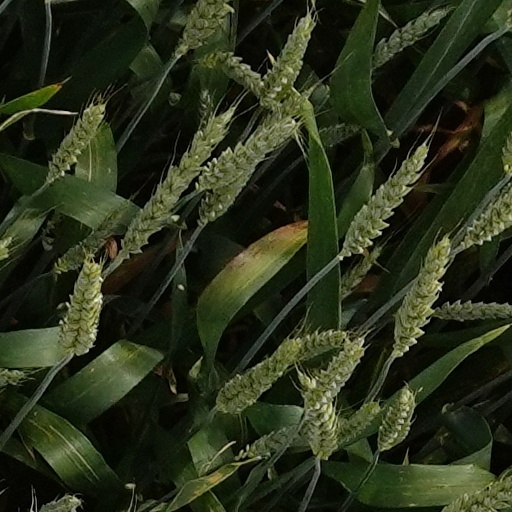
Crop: wheat